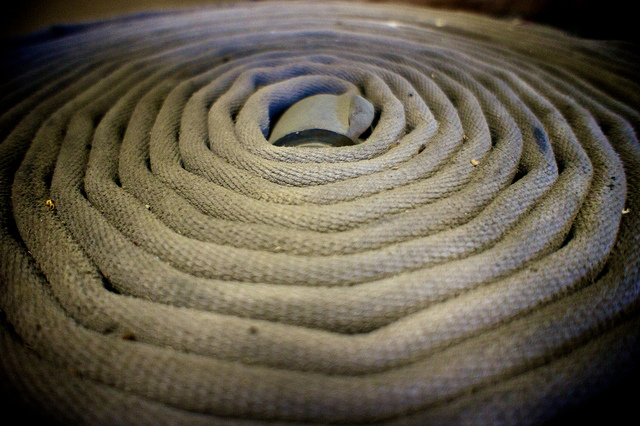
Texture: spiralled